Selkirkshire

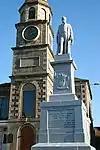
Statue of Sir Walter Scott, sheriff of the county, outside old courthouse in Selkirk.

In the 1st Century AD Selkirk formed part of the lands of the native people who hunted it rather than settled there. Neither the Romans, Angles, or the Saxons cleared much of the forestry there and for centuries Selkirk was known for its forest coverage. Indeed, an alternative name for the county was Ettrick Forest. Under the Scottish kings the forest was regarded as Royal. Despite this it was not until the reign of James V that sheriffs were appointed to administer the county on the Crown's behalf. During the military occupation of Scotland by Edward I of England, the forest was granted to the Earl of Gloucester.